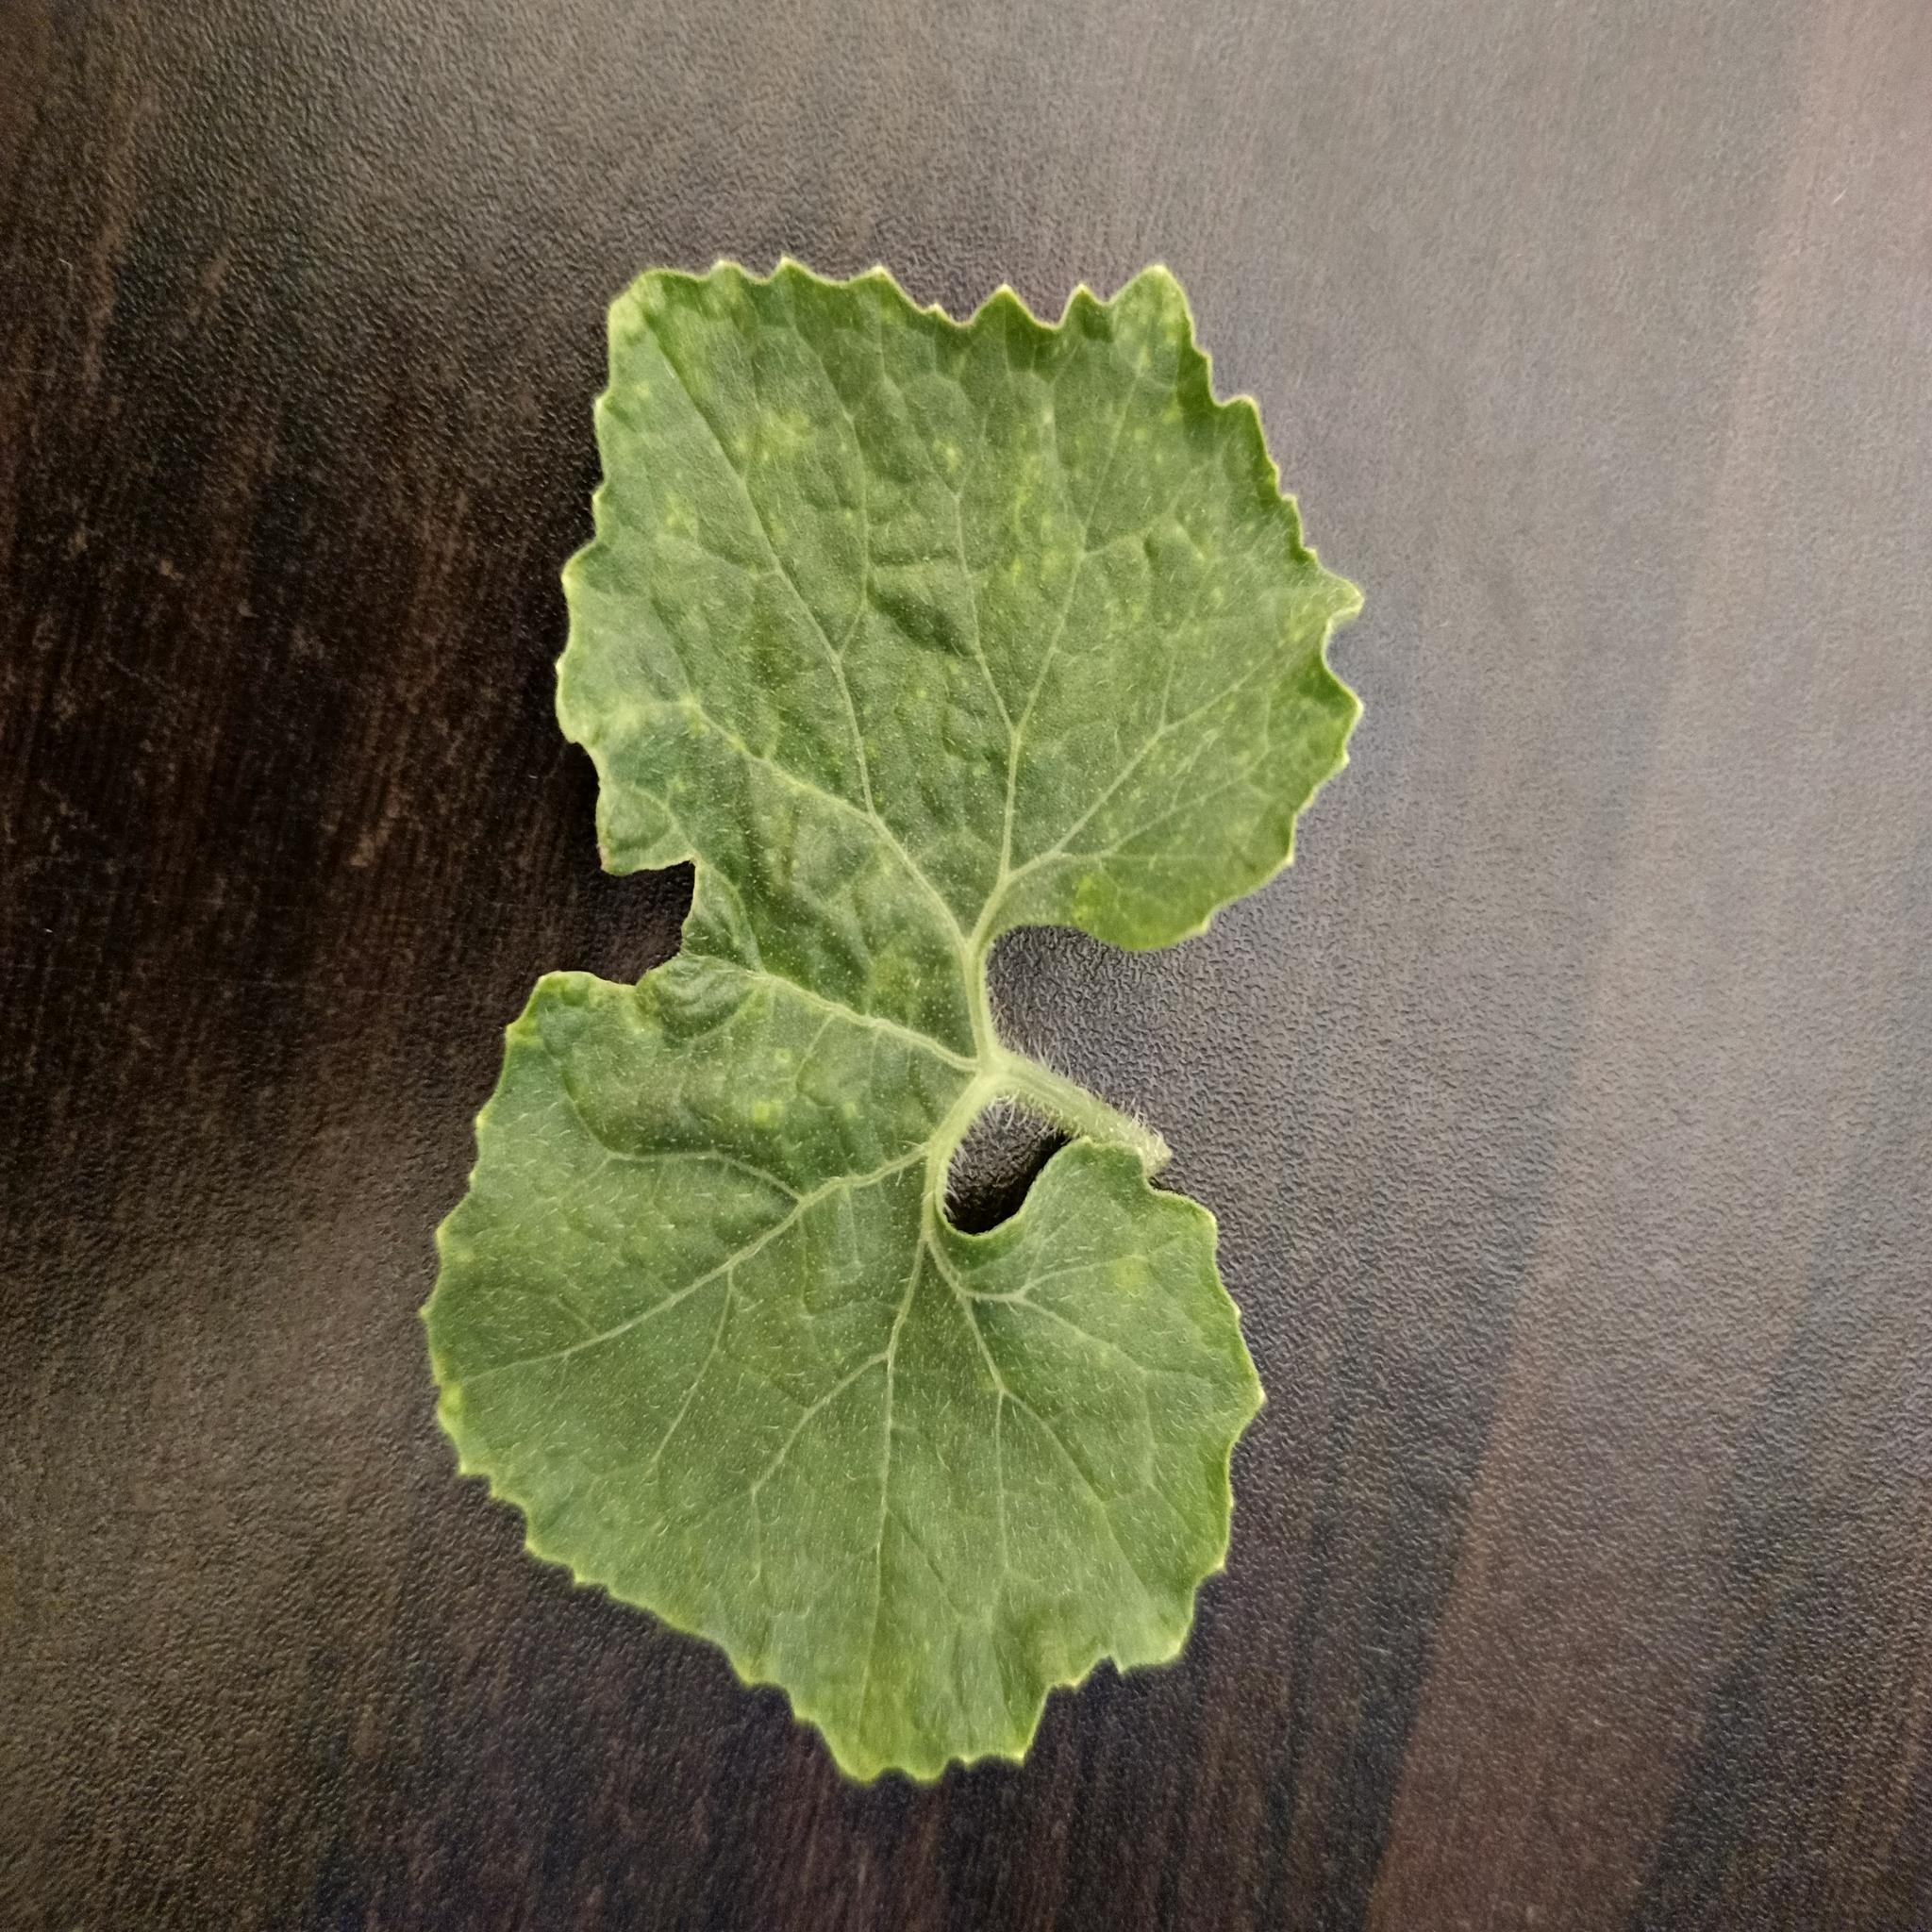
Label: Leaf curl